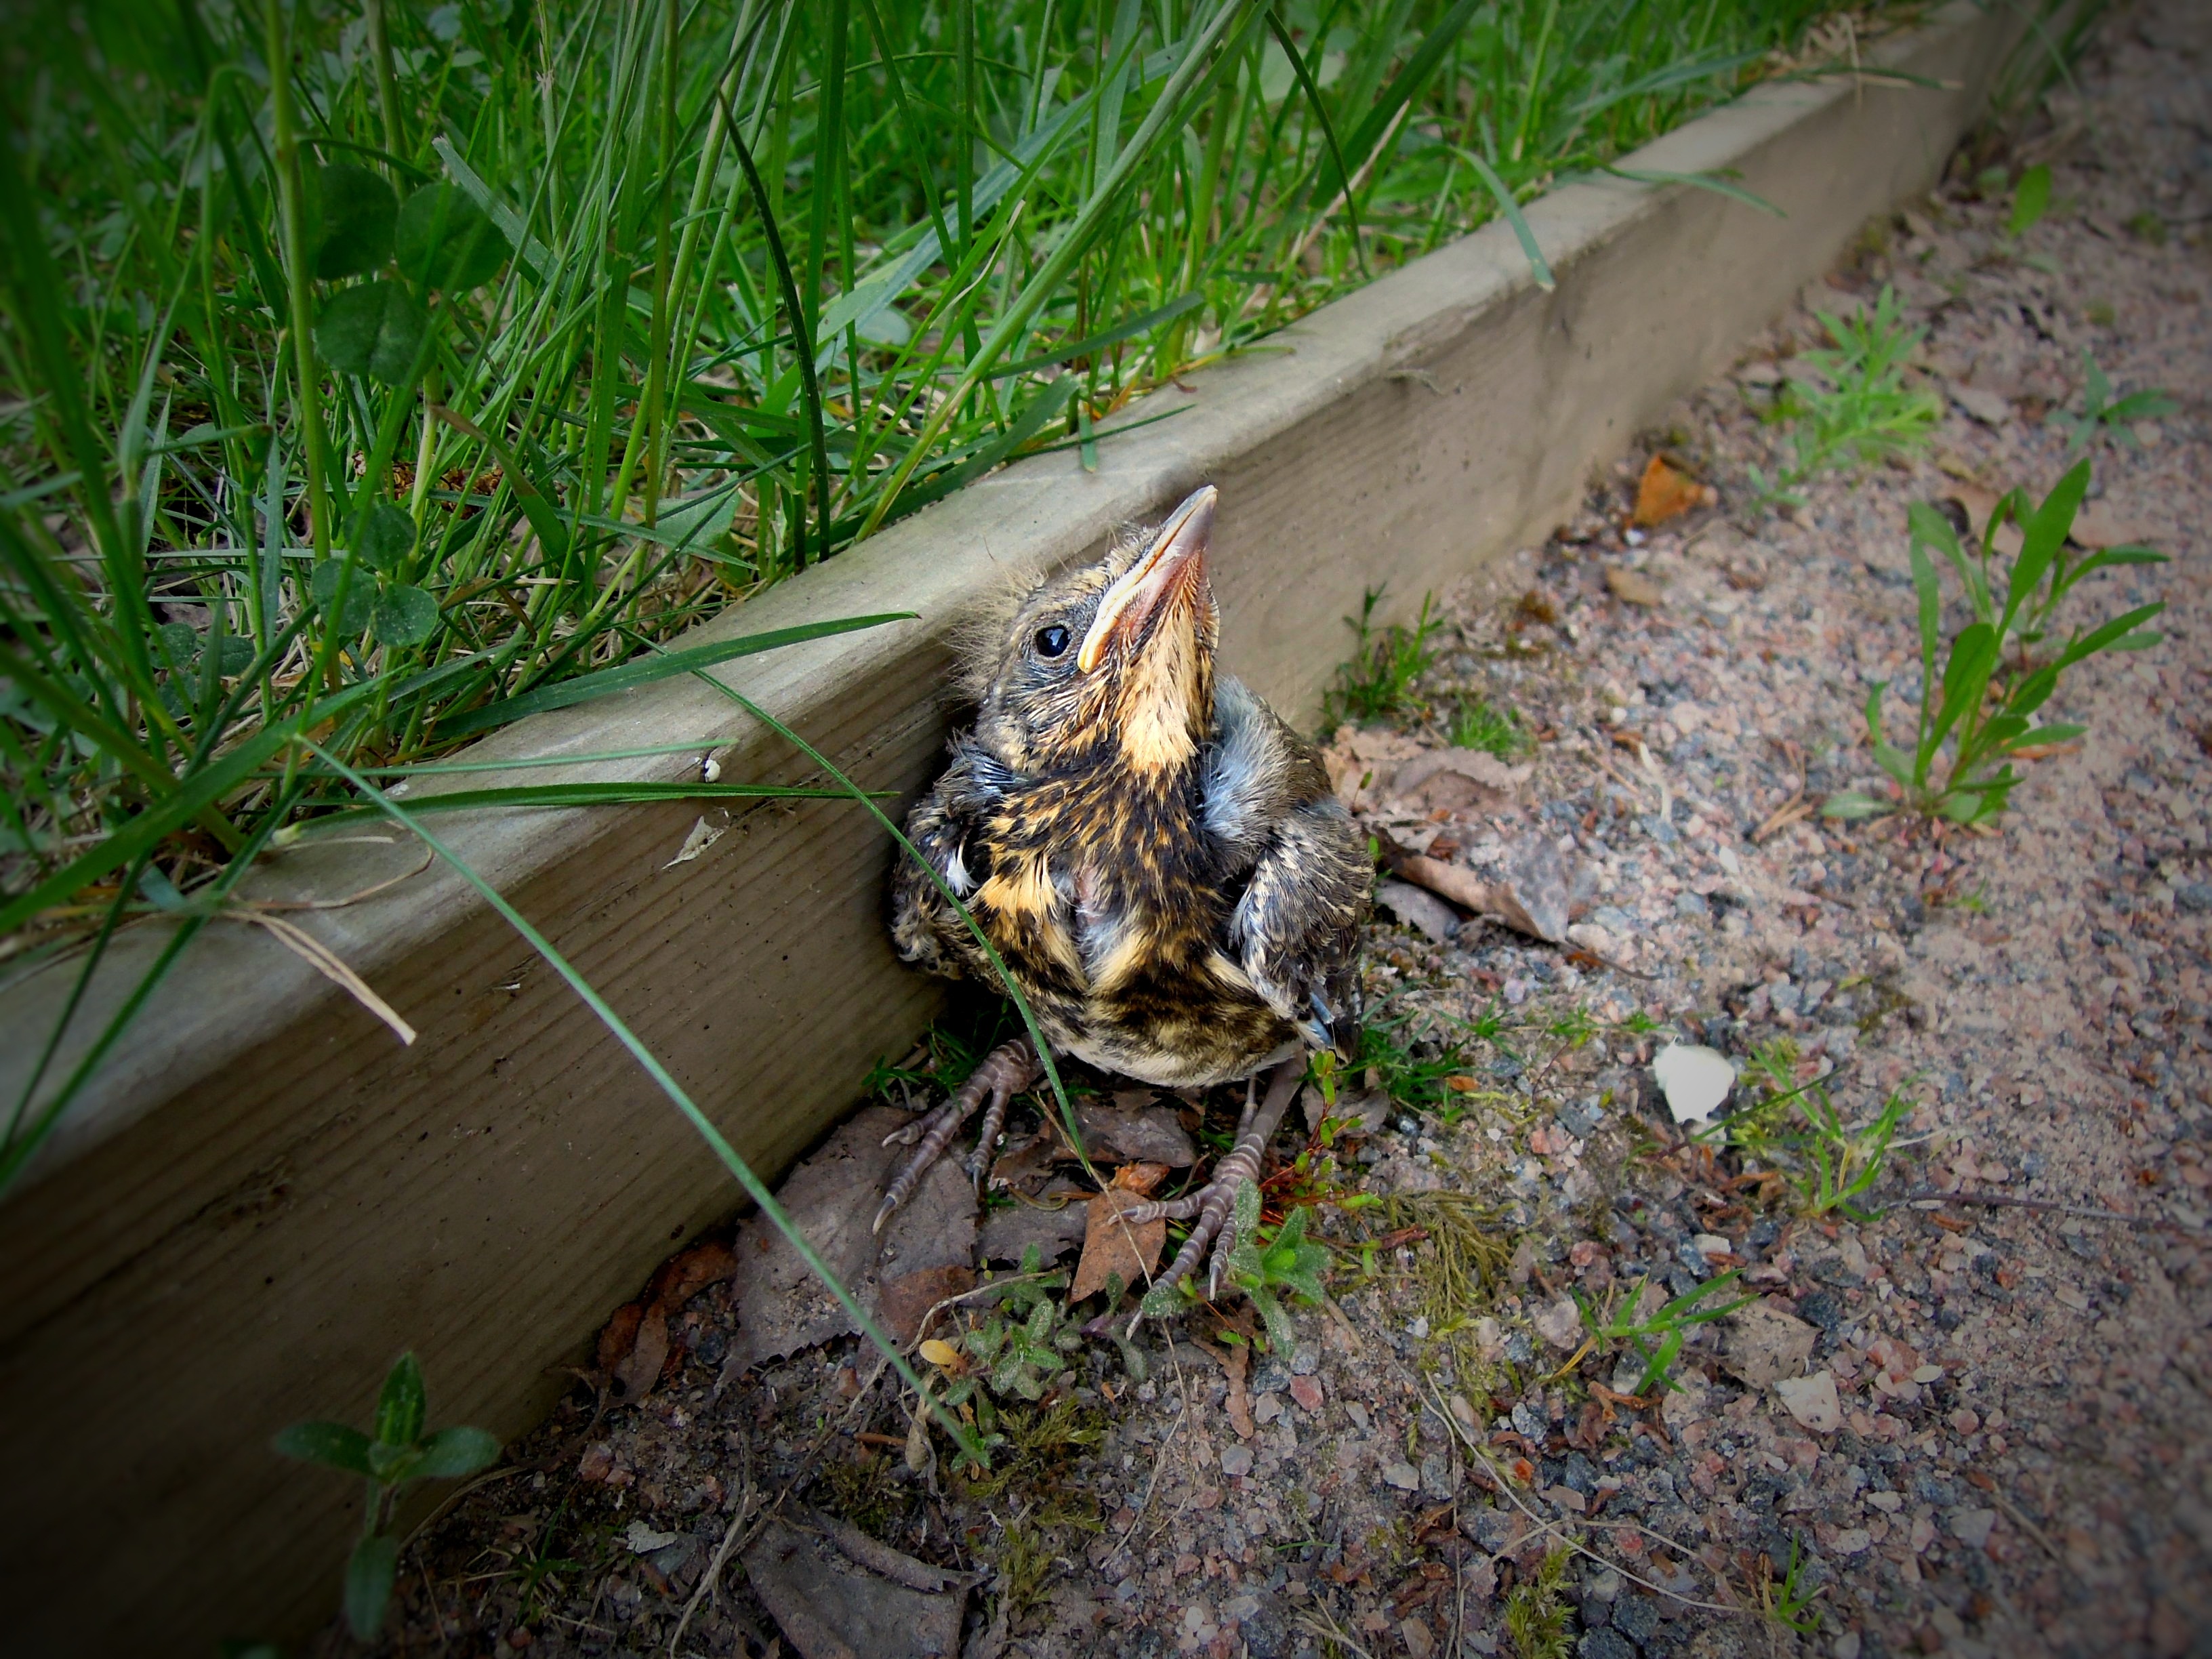
bird, leaf, wildlife, small, reptile, fauna, cub, chick, thrush, nestling, fieldfare